Roland Penrose

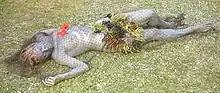
Penrose used this photograph of his partner Lee Miller to startle his audiences when lecturing on camouflage.

As a Quaker, Penrose had been a pacifist, but after the outbreak of the Second World War he volunteered as an air raid warden and then taught military camouflage at the Home Guard training centre at Osterley Park. This led to Penrose's commission as a captain in the Royal Engineers.